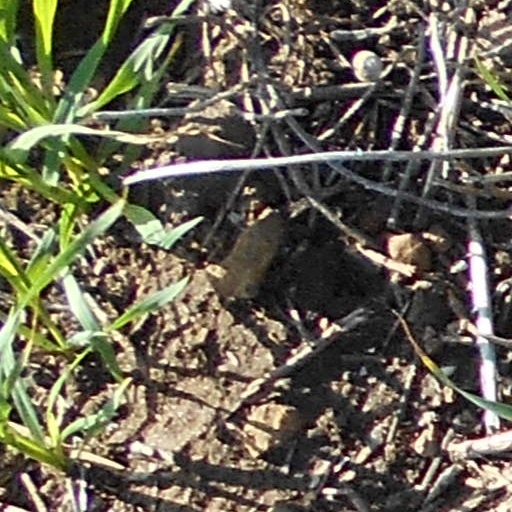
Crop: wheat